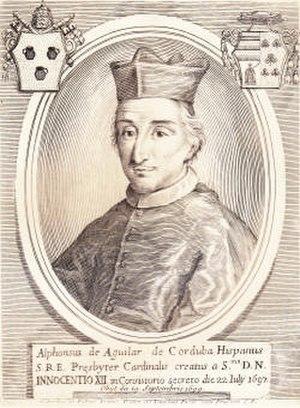
Alfonso Aguilar Fernández de Córdoba, né le 21 mars 1653 à Montilla en Espagne et mort à Madrid le 19 septembre 1699, est un cardinal espagnol.